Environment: real
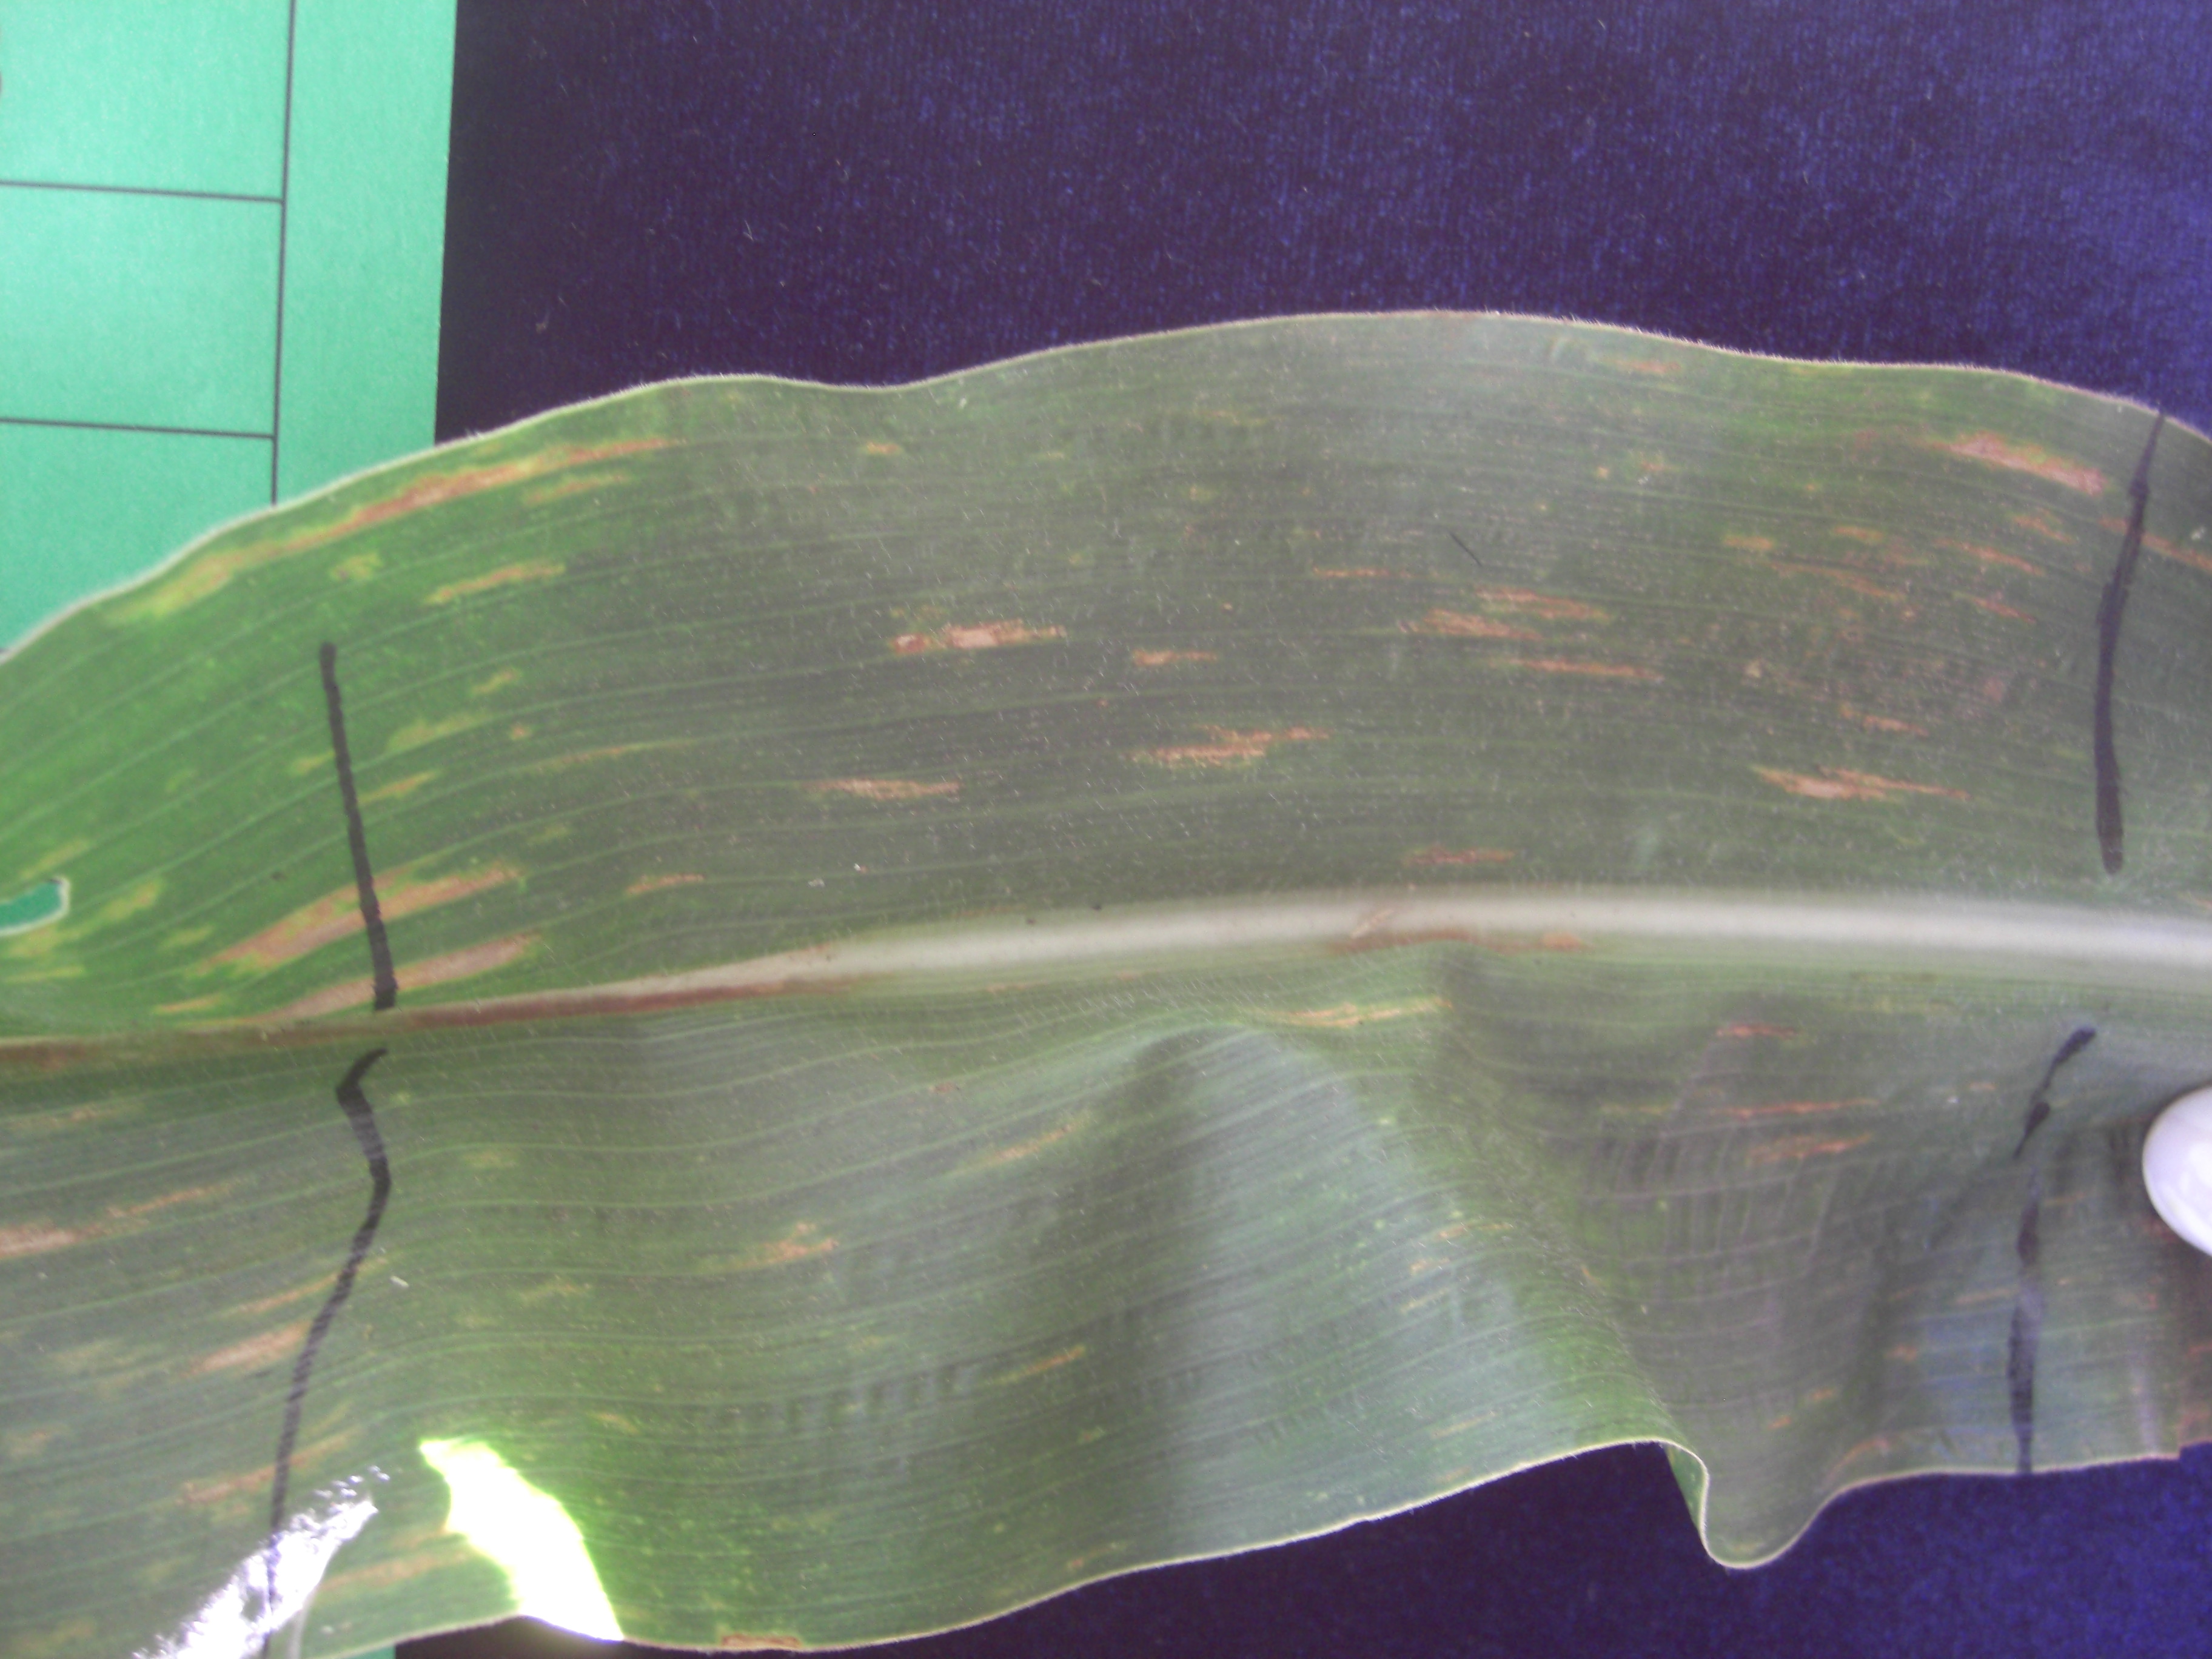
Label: gray_leaf_spot